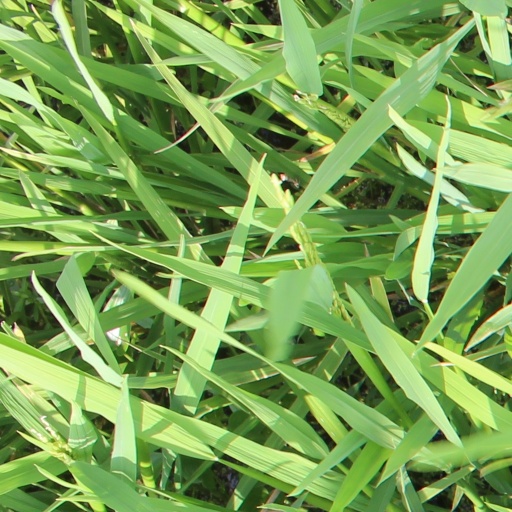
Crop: rice